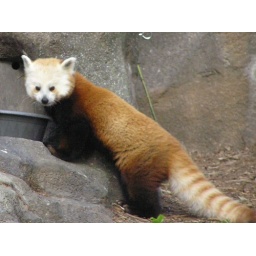
P5020621 m 10 month old red panda male Wicket on Asia Trail at Smithsonian's National Zoo in Washington, DC